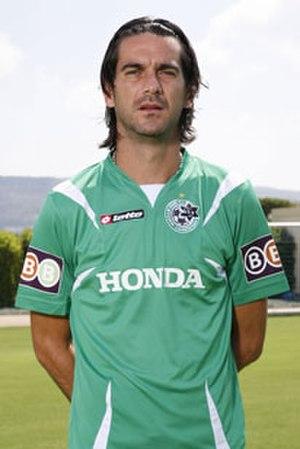
Đovani Roso est un footballeur international croate né le 17 novembre 1972 à Split.